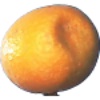
Label: Kumquats 1